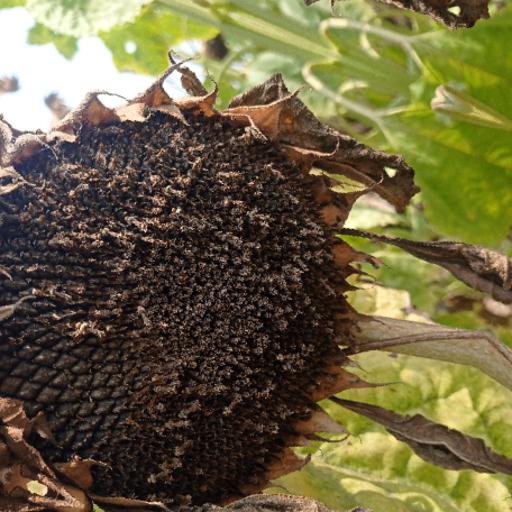
Label: Gray_mold